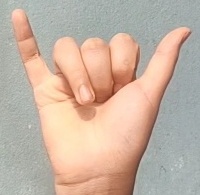
ASL sign: Y